Lennart Souchon

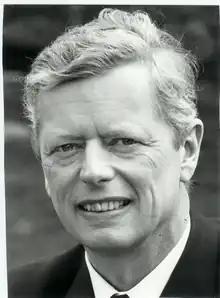
Lennart Souchon

Lennart Souchon (born May 7, 1942) is a German strategist and scholar of political philosophy and military theory. He was the director of the "International Clausewitz-Center" at the "Military Academy of the German Armed Forces" (1999–2018) and founded the "Clausewitz Network for Strategic Studies" in 2008"." He was also a professor at the "University of Potsdam" (1993–2019) and lectured at the "University of Halle-Wittenberg" (2002–2004).